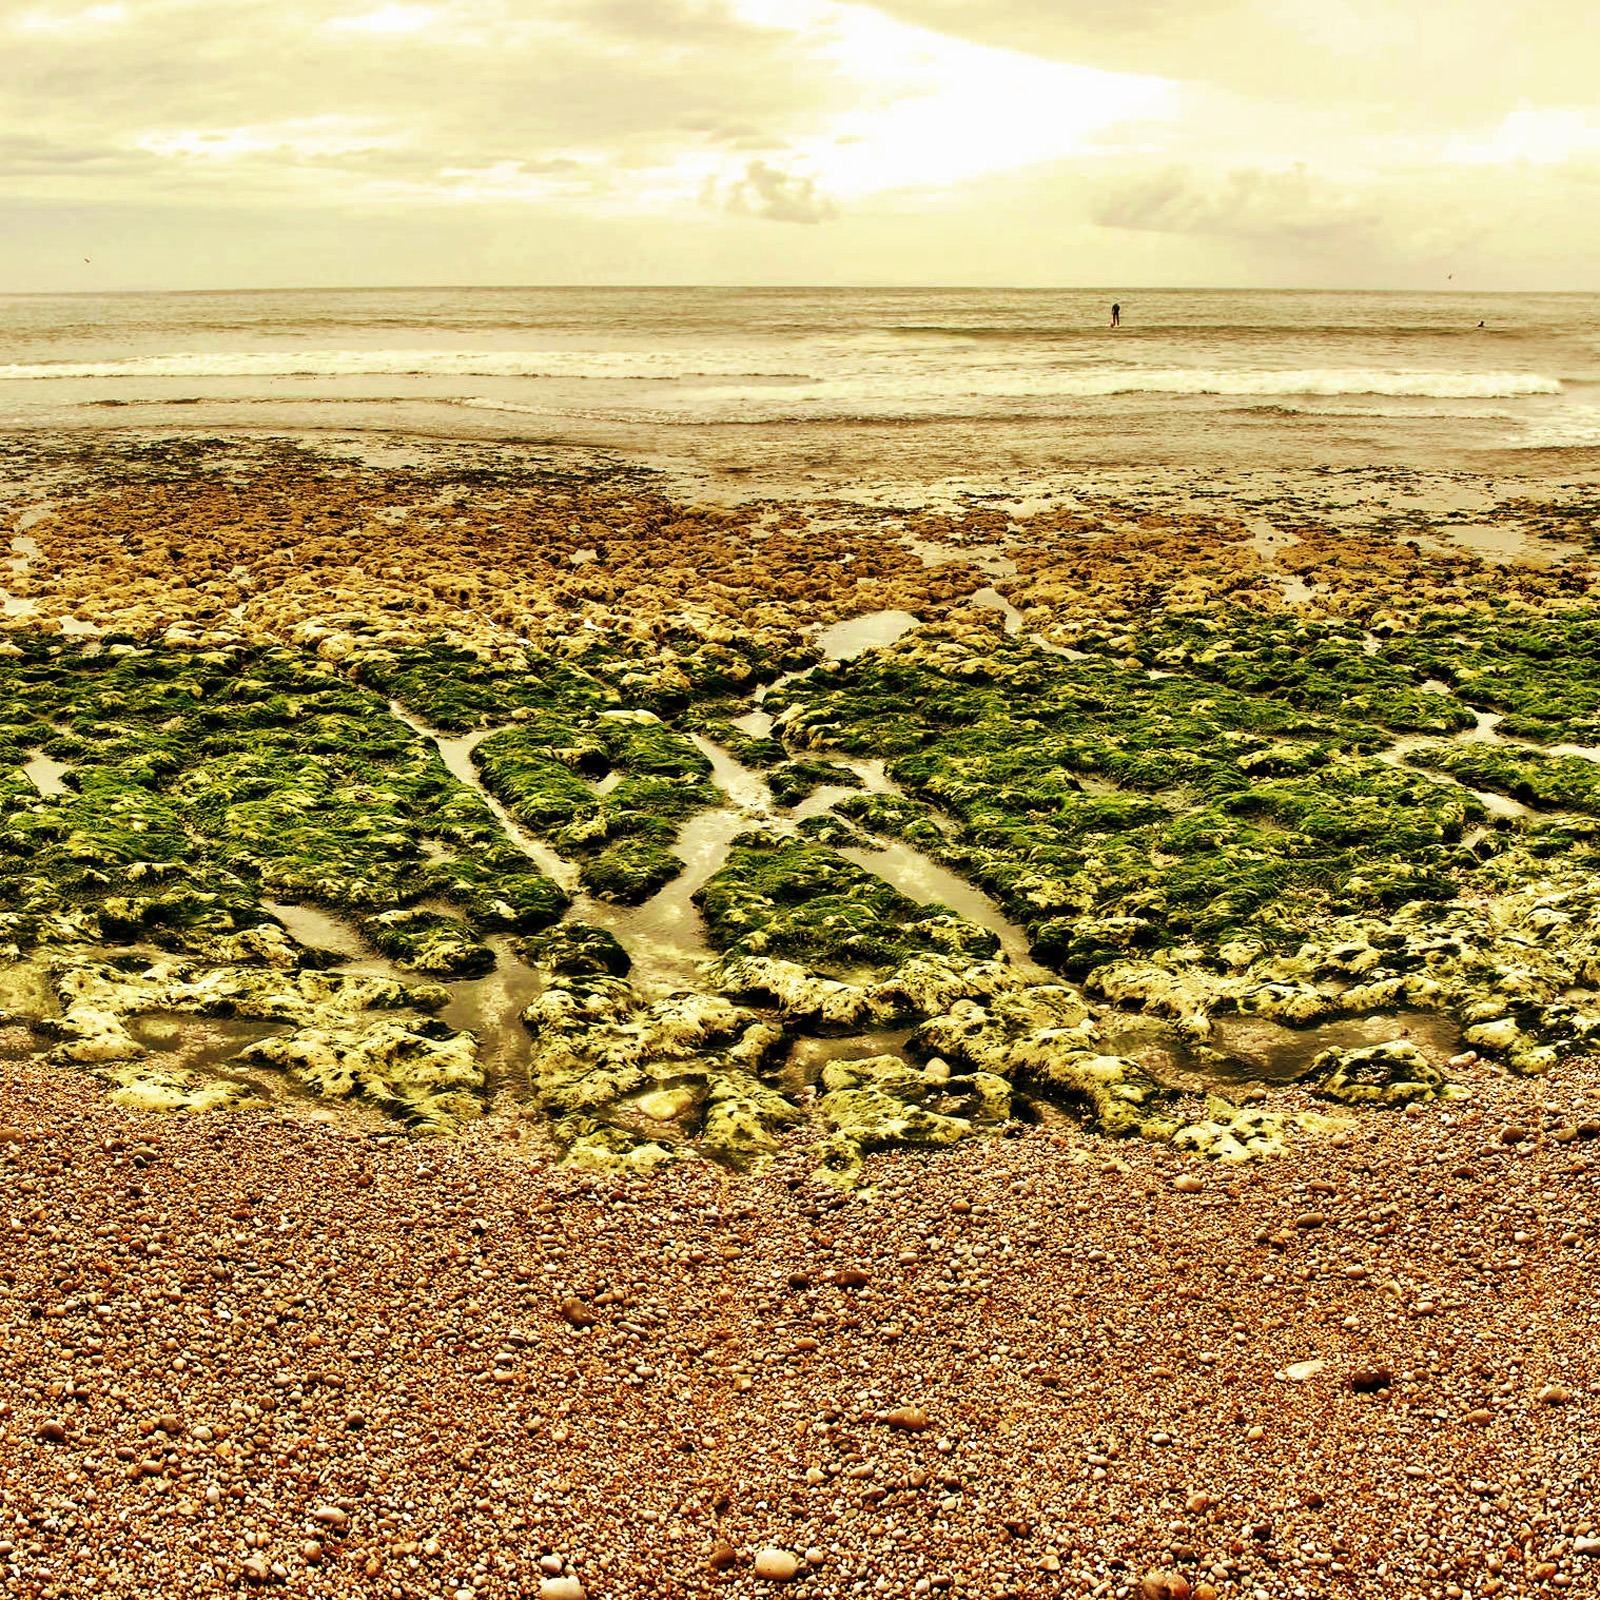
beach, landscape, sea, coast, grass, horizon, field, sunlight, morning, flower, stone, crop, pebble, soil, agriculture, plain, stones, wetland, ecosystem, rural area, grass family